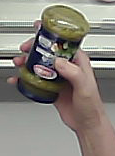
Product: barilla_pesto